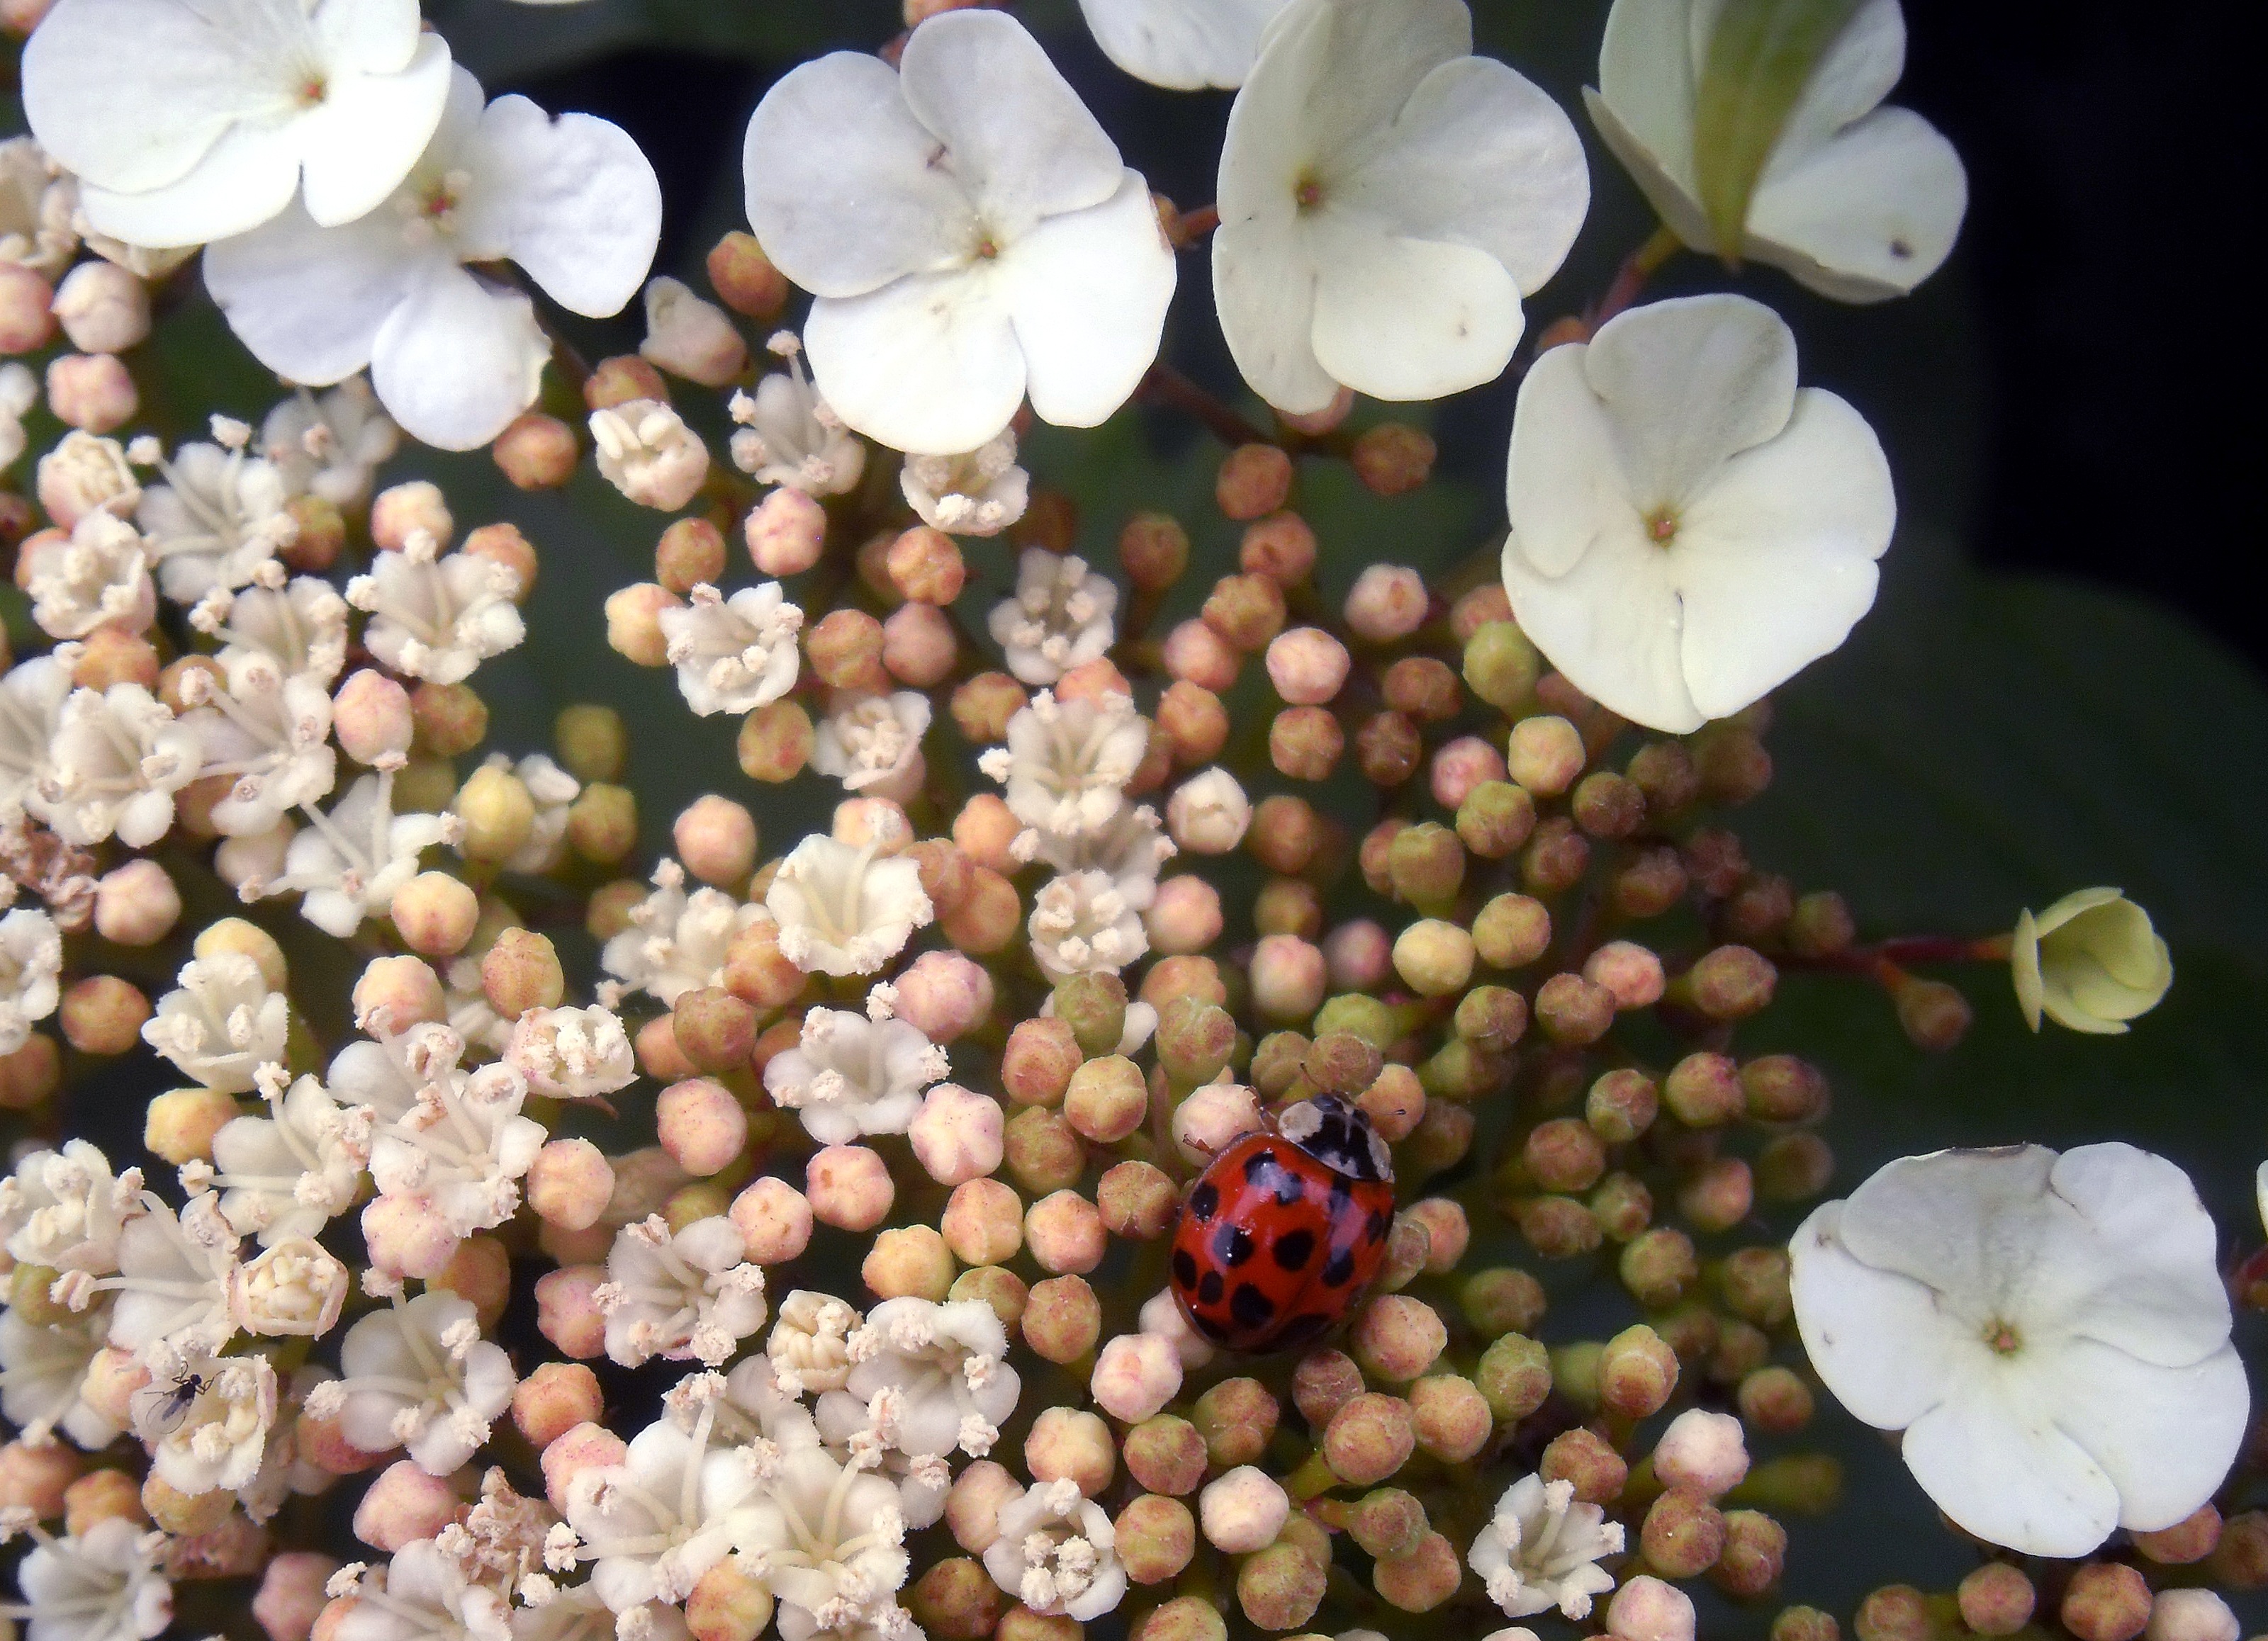
nature, blossom, plant, white, field, flower, petal, produce, ladybug, botany, flora, flowers, macro photography, flowering plant, land plant